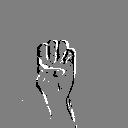
ASL letter: e